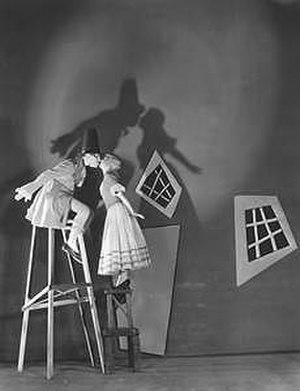
Avantgarde
Stilbillede fra filmen "The Love of Zero" fra 1928 instrueret af Robert Florey
Avantgarde er et udtryk om billedkunstnere, musikere, forfattere, politikere og andre, som eksperimenterer med avancerede ideer. Målet er at udfordre publikums opfattelse af verdenen med nye og anderledes ideer.